Slipknot (band)

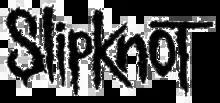
The band's logo

In the years before Slipknot formed, a state of shifting band membership existed throughout the heavy metal scene in Des Moines, Iowa. In 1991, the biggest heavy metal band in Des Moines was Atomic Opera, with Jim Root on guitar. Drummer Joey Jordison founded a thrash metal band called Modifidious, playing at a club called Runway. Modifidious opened for Atomic Opera on December 1, 1991, at the Runway, after which their guitarist left for the more successful Atomic Opera. Jordison replaced him with local guitarist Craig Jones. Drummer Shawn Crahan formed another Des Moines band called Heads on the Wall, playing funk metal cover songs at clubs and releasing a demo tape in July 1992. A fourth Des Moines band called Vexx played death metal with Anders Colsefni on drums, Paul Gray on bass, and Josh Brainard on guitar and vocals. Colsefni later took over vocal duties, but Vexx never recorded. During this time, Crahan often went to the Runway on Sundays when the club opened to all ages, where he met other young musicians with whom he could jam. By March 1993, Crahan was jamming with vocalist Colsefni, bassist Gray and guitarist Patrick Neuwirth, writing and playing songs in Gray's basement, discussing possible band names, but never making a final decision. One of the songs they recorded was titled "Slipknot". The word on the second recording's spine was "Painface", which Colsefni later used to name his band Painface.